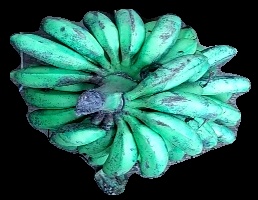
Variety: rasbale
Grade: grade3